Slave George

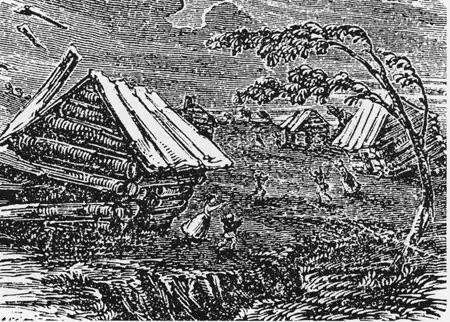
Early depiction of the effects of the December 1811 New Madrid earthquake

The dismemberment of George's decapitated corpse was interrupted by the most powerful U.S. earthquake ever recorded east of the Rocky mountains, the Great New Madrid earthquake, which struck at 3:15 a.m. Eastern time (2:15 a.m. in the Central Standard Time observed in the western Kentucky locale of the murder). Lilburne intended to destroy the evidence by having the slaves burn George's dismembered body, but the New Madrid earthquake caused the chimney to collapse around the fire. (They were likely in the kitchen cabin.) In the days afterward, the brothers made other slaves rebuild the chimney and hide the remains within it. Two additional megaquakes jolted the region on January 23, 1812, and February 7, 1812. The second caused a partial collapse of the chimney that had concealed George's remains.